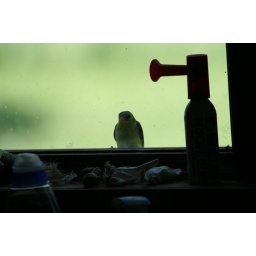
We've had this female finch that's wanted to come in through the kitchen window for the last few days...